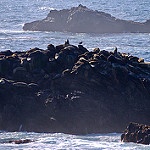
Label: sea